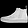
Label: Ankle boot